Croatian Apoxyomenos

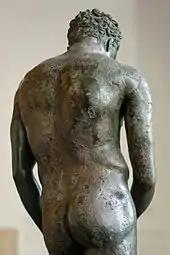
Back

Shards of wood, twigs, a few seeds of fruits, pitted olives and cherries, and the nest of a small rodent were found inside "Apoxyomenos". Radiocarbon dating of organic material found inside the statue indicated that "Apoxyomenos" did not fall into the sea immediately after it was made, but, according to the results, sometime between 20 BC and 110 AD.